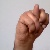
The image shows a hand gesture representing the letter 'N' in Indian Sign Language.